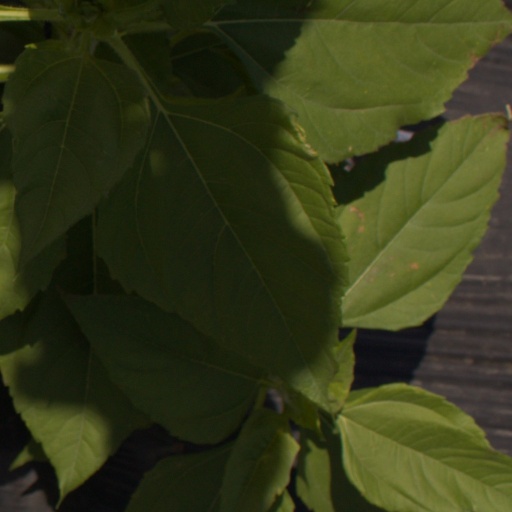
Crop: Jerusalem artichoke